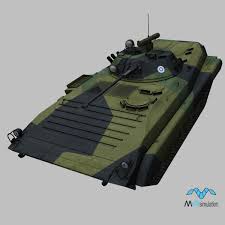
Label: BMP-2